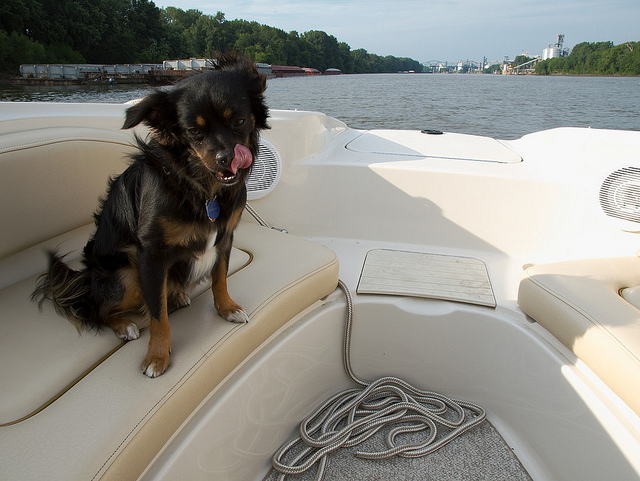
The dog is sitting all alone in the boat on the water.

there is a dog sitting on a boat in the water

A dog sitting on a seat on a boat in the water.

A dog licks its mouth while sitting on a boat.

A small dog lick its lips in a boat on a lake.